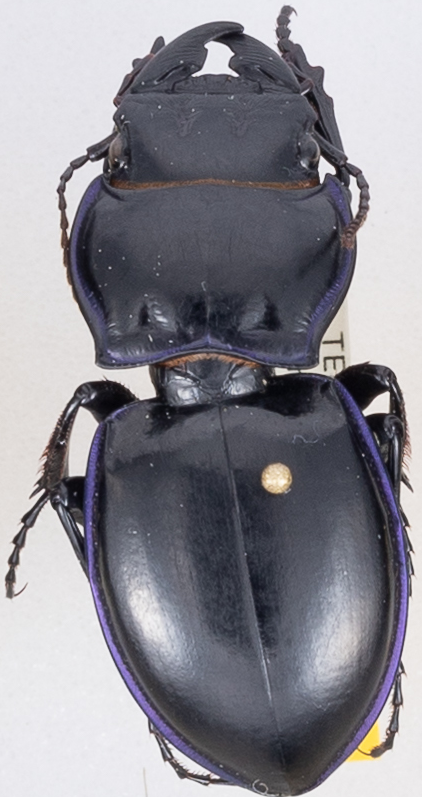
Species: Pasimachus punctulatus
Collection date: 2019-07-09
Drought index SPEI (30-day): -0.24
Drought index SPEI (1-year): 2.09
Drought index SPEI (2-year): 2.09